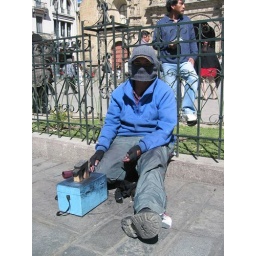
Shoeshine boys in La Paz are wearing hats because they don't want to be recognized by other people...